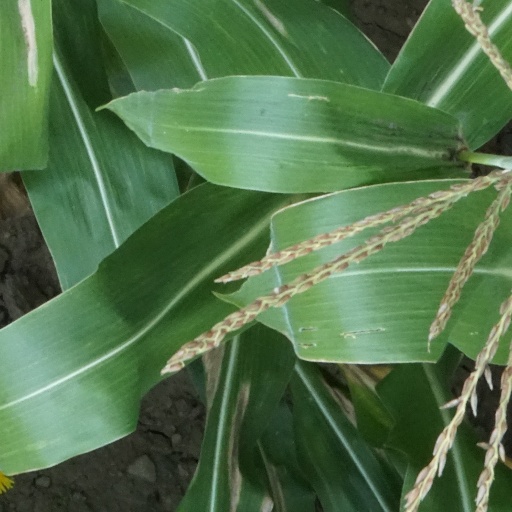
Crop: maize; corn